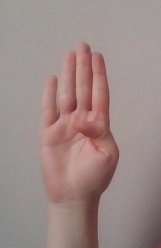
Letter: kaaf